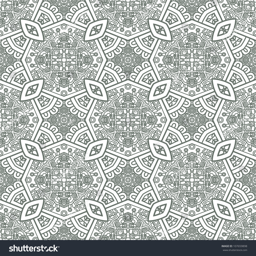
creative design of a retro background in grey color , seamless illustration